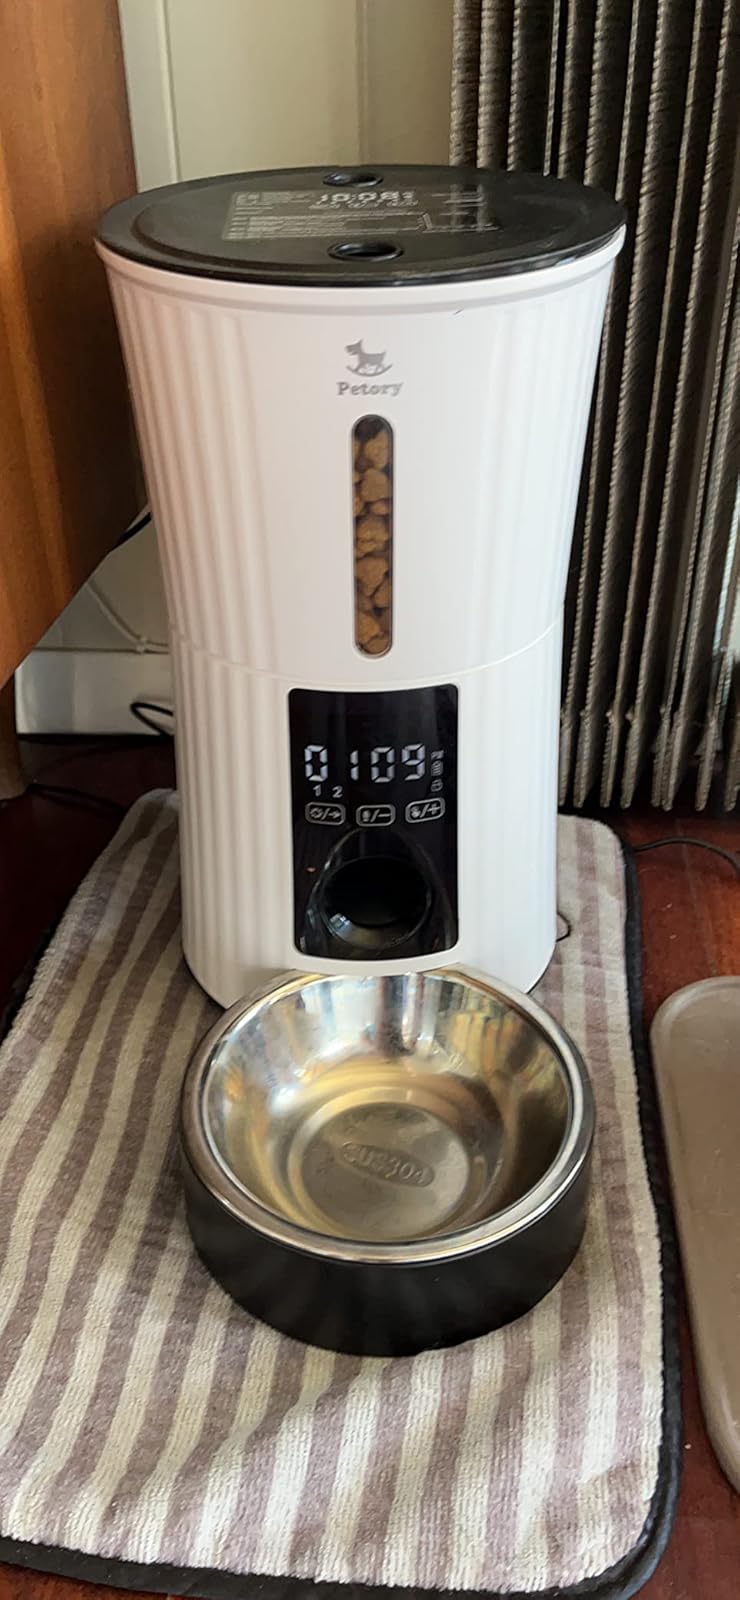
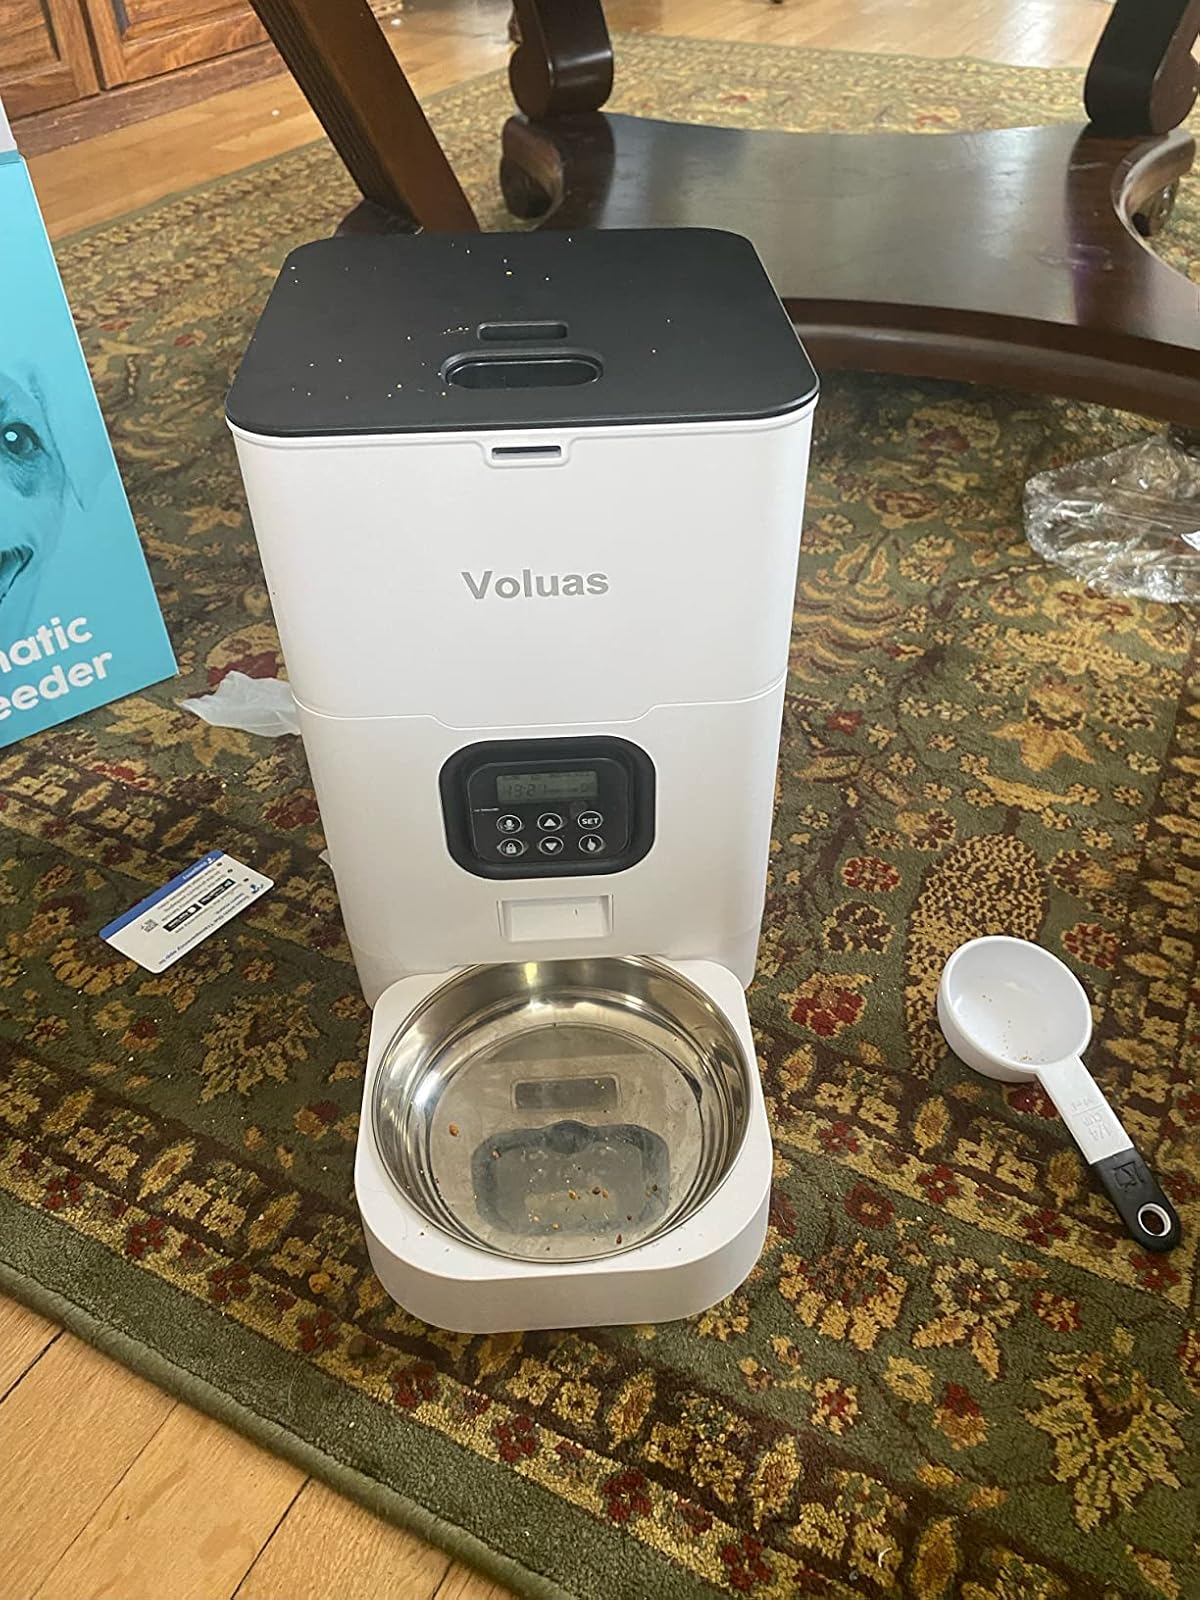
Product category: items_feeder
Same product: no